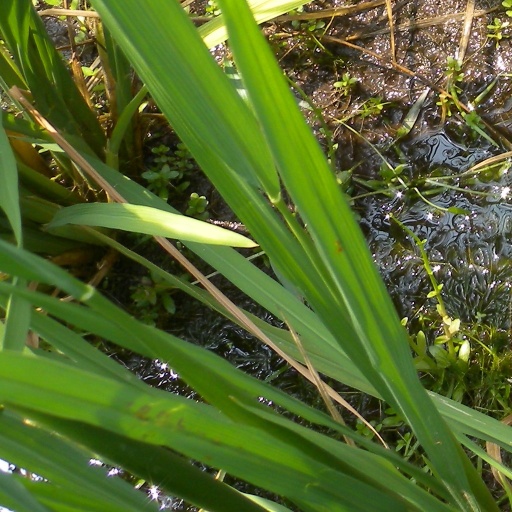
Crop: rice